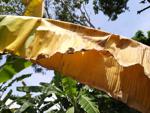
Label: xamthomonas